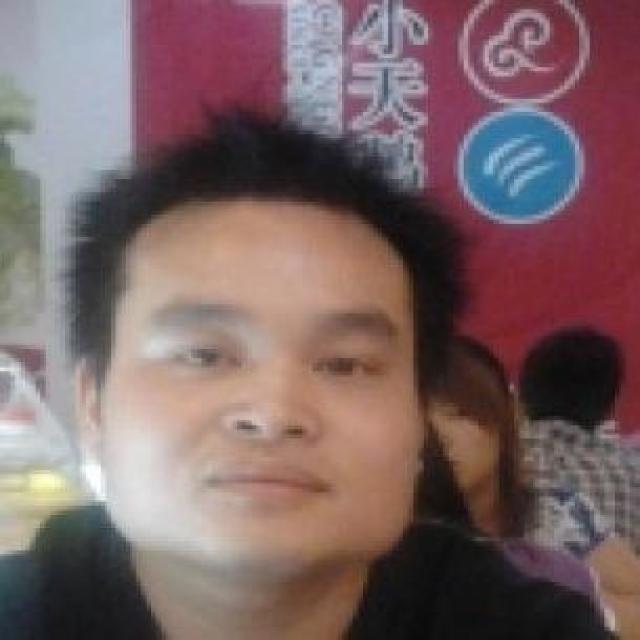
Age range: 21-44